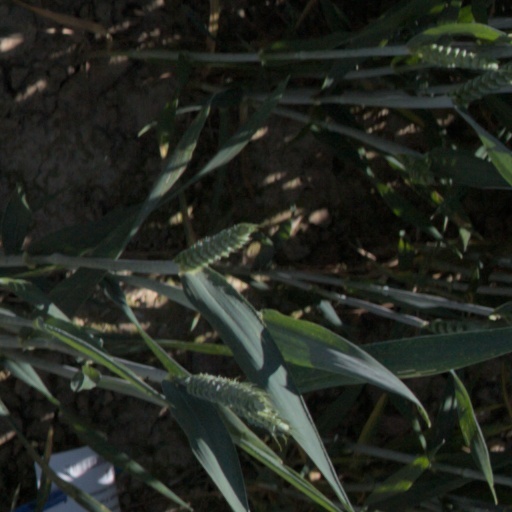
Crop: wheat